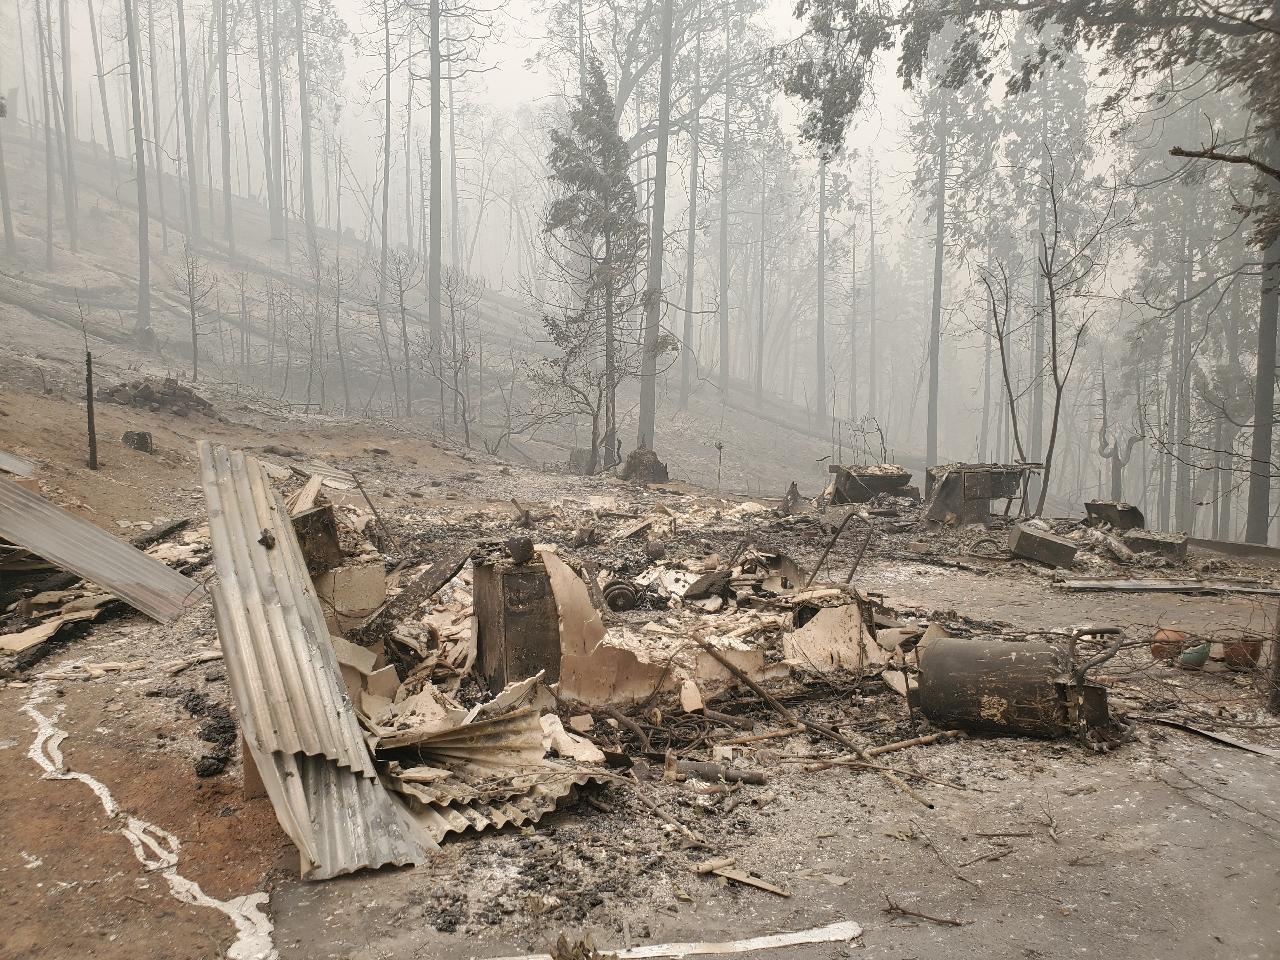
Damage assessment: destroyed